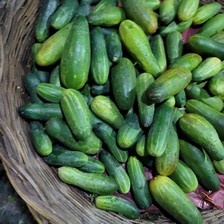
Label: cucumber